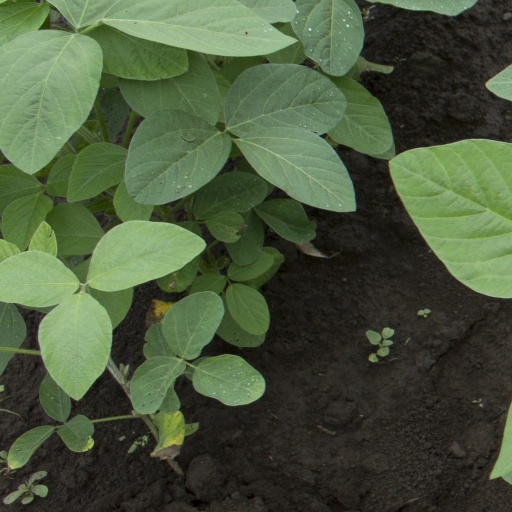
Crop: soybean